Timeline of the Palestine region

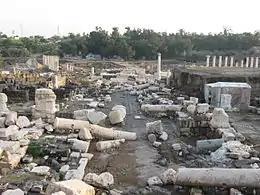
Scythopolis (Beit She'an) was one of the cities destroyed during 749 Galilee earthquake

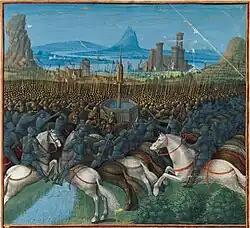
Battle of Cresson (from a copy of the "Passages d'outremer", c.1490)

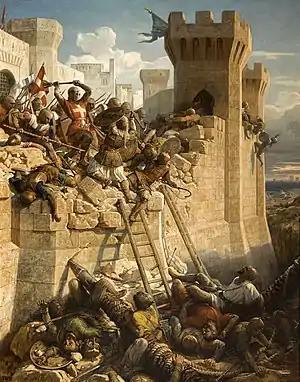
Siege of Acre (painting by Dominique Papety from 1840)

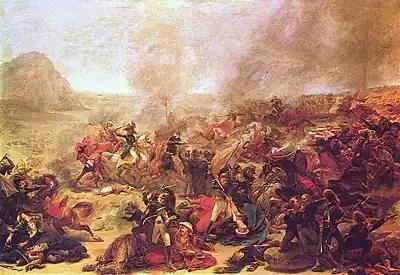
Battle of Nazareth (painting by Antoine-Jean Gros from 1801)

The Crusader period, sometimes referred to as the medieval period, as it was the only time when the Western-type societal organisation was transplanted to the region, lasted from 1099 when the Crusaders captured Jerusalem, to 1291 when the Kingdom of Jerusalem's last major possession in the Holy Land, Acre, was overrun by the Mamluks. In part of that period, almost every part of the territory changed hands repeatedly between the Crusaders and the Ayyubids.